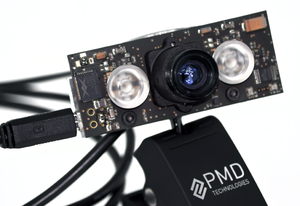
Une caméra fonctionnant sur le principe du temps de vol permet de mesurer en temps réel une scène en 3 dimensions.